Michel Elefteriades

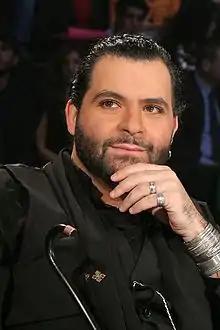
Michel Elefteriades in 2006

Michel Elefteriades (born 22 June 1970) is a Lebanese politician, artist, producer and entrepreneur. He is noted in the Arab world for his unorthodox beliefs and opinions, which have generated controversy and ignited passionate responses from his supporters and detractors alike.